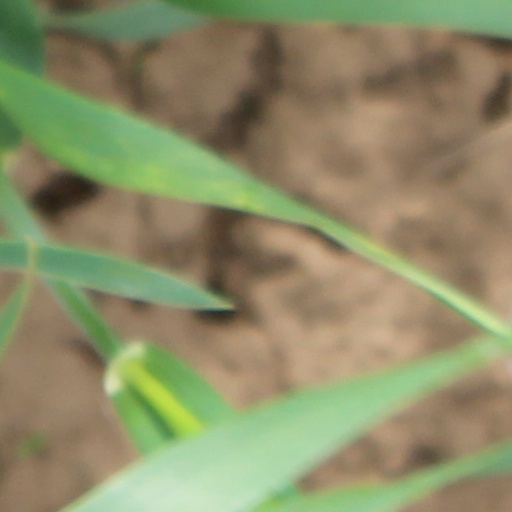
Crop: wheat